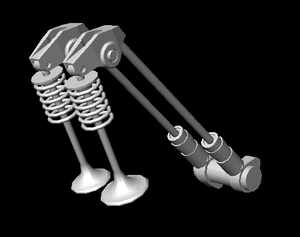
Un arbre à cames est un dispositif mécanique permettant de synchroniser plusieurs déplacements. Comme son nom l'indique, il s'agit d'un arbre muni de plusieurs cames. Il transforme le mouvement de rotation continu de l'arbre en un mouvement de translation alterné, ou bien de rotation alterné.
Les moteurs à soupapes en tête sont une alternative aux moteurs à soupapes latérales. On peut les rencontrer sur toutes sortes d'architectures de moteurs à quatre temps. La disposition en tête, c'est-à-dire au-dessus du cylindre, permet d'avoir une meilleure circulation des gaz et un meilleur taux de compression que les moteurs à soupapes latérales. Ces moteurs sont la norme dans l'industrie automobile depuis plusieurs décennies.